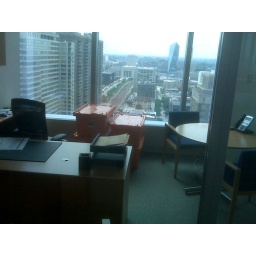
My office in the fancy, green Comcast building.